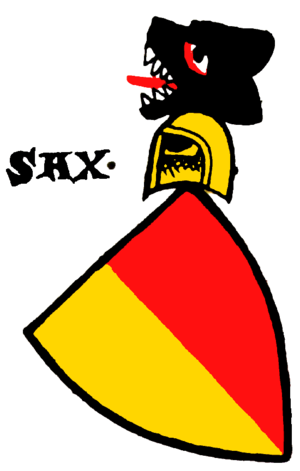
La famille von Sax, appelée originellement de Sacco, est une ancienne famille noble, éteinte en 1633.